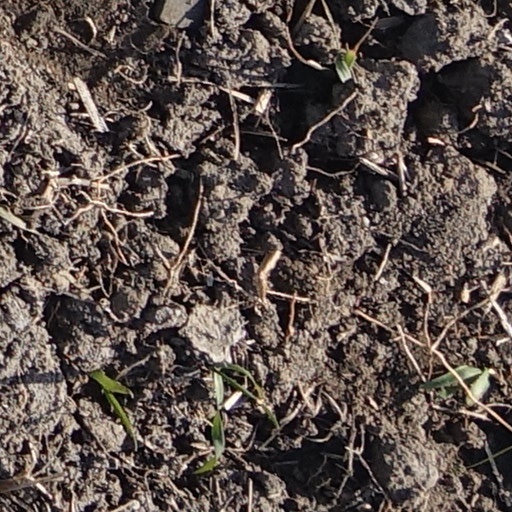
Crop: wheat